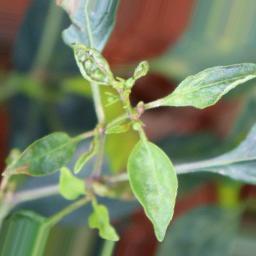
Label: mites_and_trips